Self-checkout

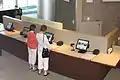
Depending on the overall set-up, self-checkout stations in libraries might run on open-source software or commercial software.

In 2010, the "open-source-self-check" project was announced. By using hardware and open source software, this library self-checkout system costs less than one-tenth of the commercial version.